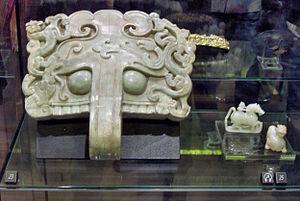
La dynastie Han règne sur la Chine de 206 av. J.-C. à 220 apr. J.-C.. Deuxième des dynasties impériales, elle succède à la dynastie Qin et est suivie de la période des Trois Royaumes. Elle se divise en deux périodes ː celle des Han occidentaux ou Han antérieurs, capitale Chang'an et celle des Han orientaux ou Han postérieurs, capitale Luoyang. Ces deux périodes sont séparées par la courte dynastie Xin, fondée par Wang Mang et qui ne survit pas à la mort de ce dernier.
La dynastie Han est une période de l'histoire de la Chine qui débute en 206 av. J.-C, lorsque Han Gaozu fonde la dynastie en montant sur le trône, et s’achève en 220 ap. J.-C, à la fin du règne de Han Xiandi. Elle est elle-même divisée en deux périodes : celle des Han occidentaux ou Han antérieurs, capitale Chang'an, et celle des Han orientaux ou Han postérieurs, capitale Luoyang. Ces deux périodes sont séparées par la courte dynastie Xin fondée par Wang Mang et qui disparaît après la mort de son fondateur.